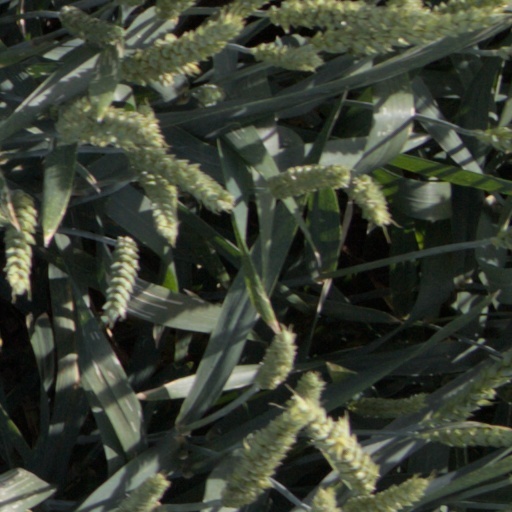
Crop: wheat